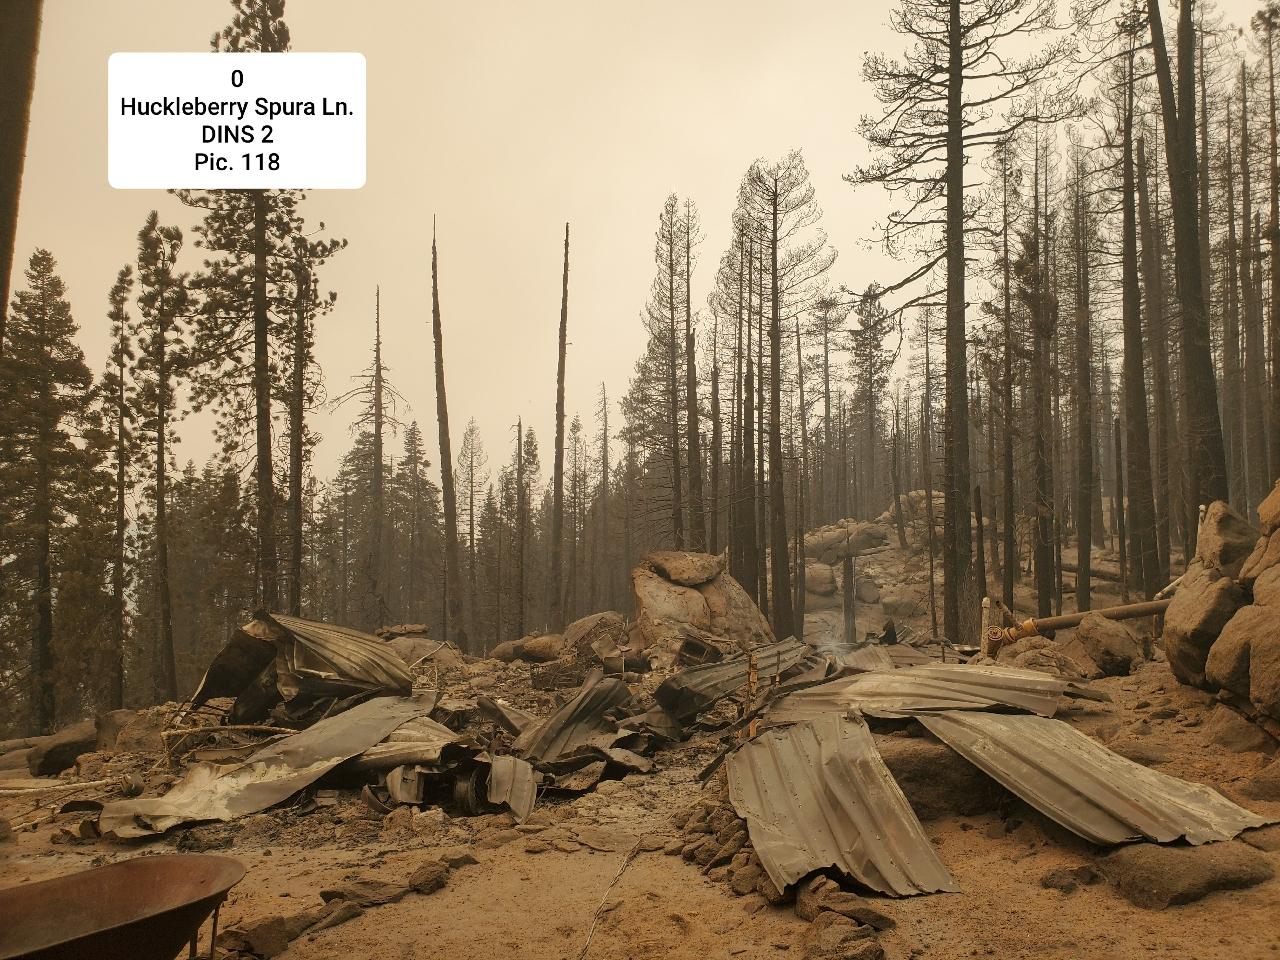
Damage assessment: destroyed